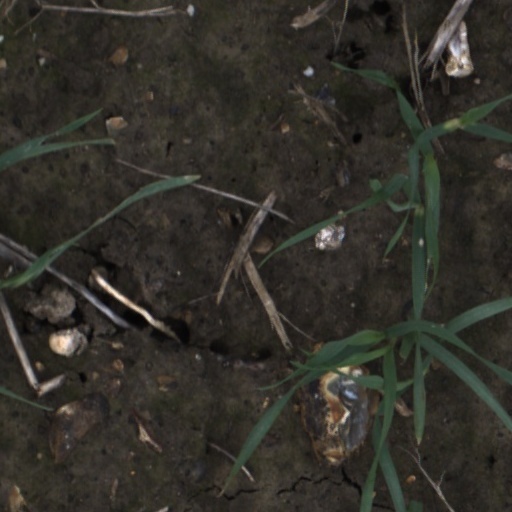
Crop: wheat